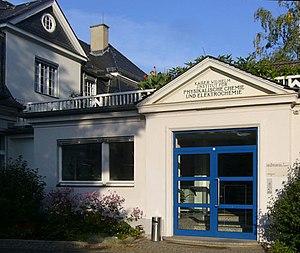
L'Institut Fritz-Haber de la Société Max-Planck est un institut de recherche extra-universitaire dépendant de la Société Max-Planck situé à Berlin-Dahlem, consacré à la recherche fondamentale en chimie physique et électrochimie, héritier de la Société Kaiser-Wilhelm. La recherche se concentre sur la compréhension des processus catalytiques à l'échelle moléculaire et à la physique moléculaire. L'Institut se compose actuellement de cinq départements : chimie inorganique, chimie physique, physique moléculaire, chimie physique et théorique.